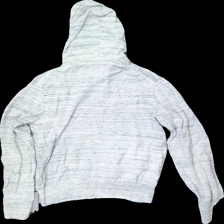
View: back
Type: Hoodie
Category: Ladies
Brand: H&M
Colors: White, Grey
Material: 100% Cotton
Pattern: Other
Cut: Regular
Season: All
Price range: 50-100
Recommended usage: Reuse
Description: marled hoodie